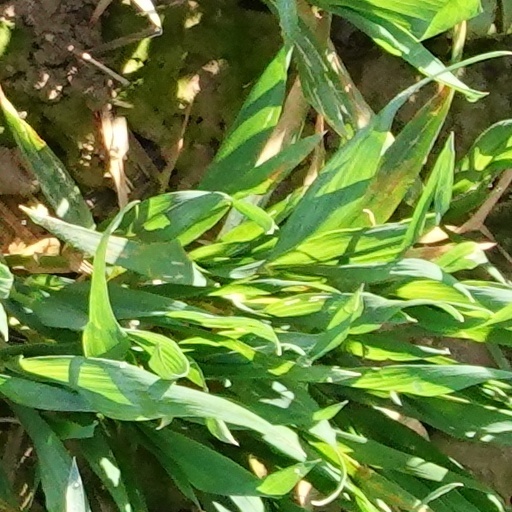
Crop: wheat